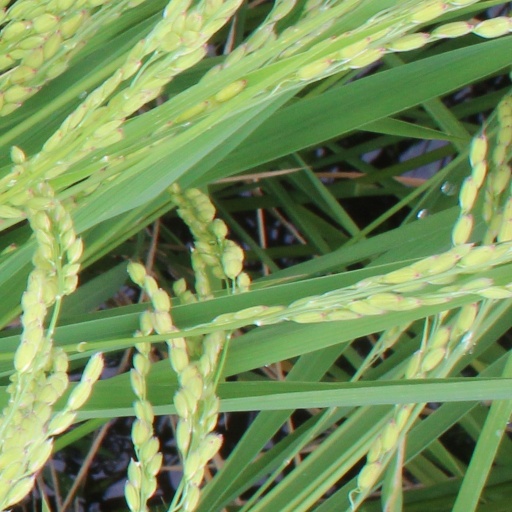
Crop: rice